Thomas R. Pierce House

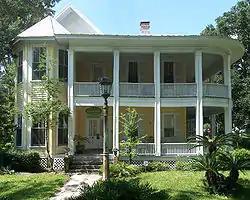

The Thomas R. Pierce House (also known as the Pierce Hotel) is a historic house in Bushnell, Florida. It is locally significant as an outstanding example of vernacular architecture, and the only historic hotel or boarding house from this period remaining in Bushnell.